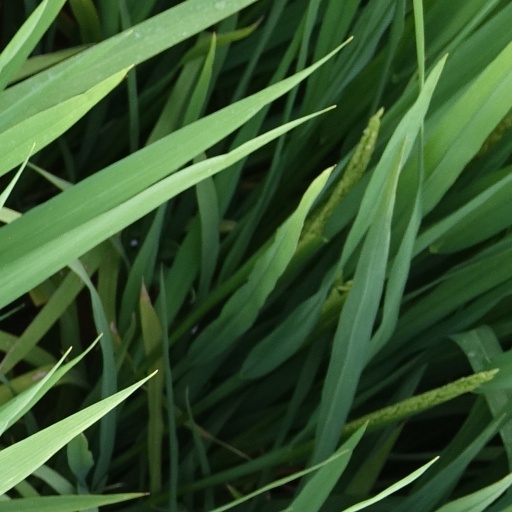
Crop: rice